Eddy Merckx

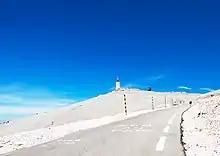
The summit of a mountain.

After the scandal at the previous year's Giro d'Italia, Merckx was unwilling to return to the race in 1970. His entry to the race was contingent upon all doping controls being sent to a lab in Rome to be tested, rather than being tested at the finish like the year before. He started the race and won the second stage, but four days later showed signs of weakness with his knee as he was dropped twice while in the mountains. However the next day, Merckx attacked on the final climb into the city of Brentonico to win the stage and take the lead. He won the stage nine individual time trial by almost two minutes over the second-place finisher, expanding his lead significantly. Merckx did not win another stage, but expanded his lead a little more before the race's conclusion.